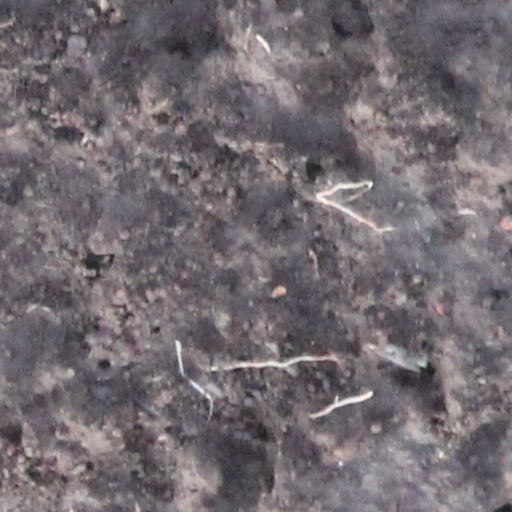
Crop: wheat